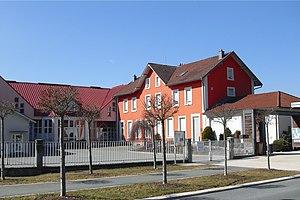
La mairie et l'école de Méziré
Méziré est une commune française située dans le département du Territoire de Belfort en région Bourgogne-Franche-Comté. Elle est rattachée au canton de Grandvillars.